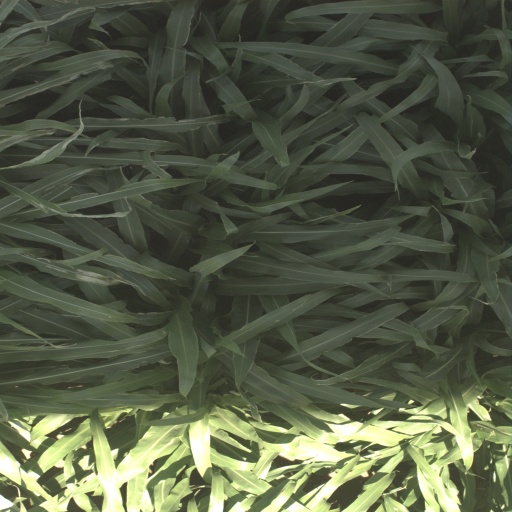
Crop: sorghum